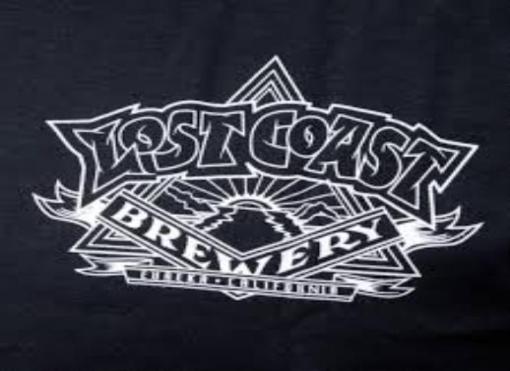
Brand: lost coast
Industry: Food